Prenatal dental care

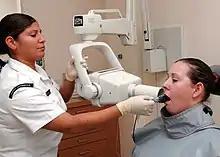

Blood pressure and cardiac output decrease in pregnant women, and therefore is important to avoid potential hypotensive syndrome during dental treatment. This could be as a result of positioning patient in the supine position on the dental chair. It is recommended that the patient should have the right hip elevated 10 to 12 cm by placing a cushion; meaning the patient's hip position should be higher than the foot level in the second and third trimesters to relieve the pressure on the inferior vena cava, and if necessary, the patient should be tilted 5% to 15% on her left side. If patient experiences fatigue, weakness and hypotension, a full left lateral position may be needed.